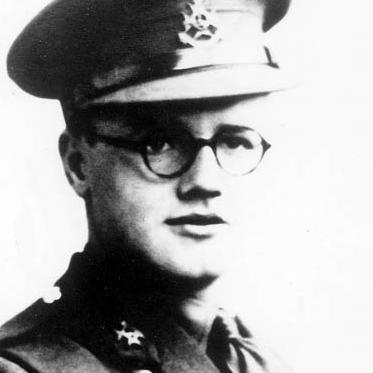
Age: 20